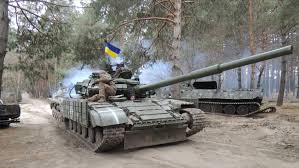
Label: T-64